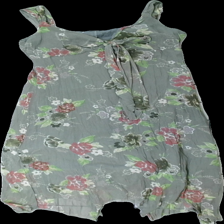
View: front
Type: Dress
Category: Ladies
Brand: Not in the list
Brand text on label: oxmo
Colors: Green, Red, Grey, Multicolor
Material: 100% polyester
Pattern: Floral print
Cut: Regular
Size: XL
Season: All
Stains: Minor
Damage: fläck
Damage location: middle left
Damage 2 location: top center
Price range: <50
Recommended usage: Reuse
Description: grön klänning med rosett och blommor och paljetter. några lösa trådar och en fläck